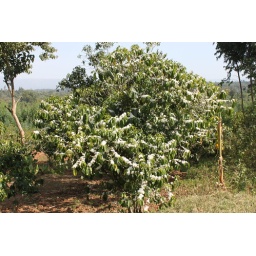
Coffee tree in full flower